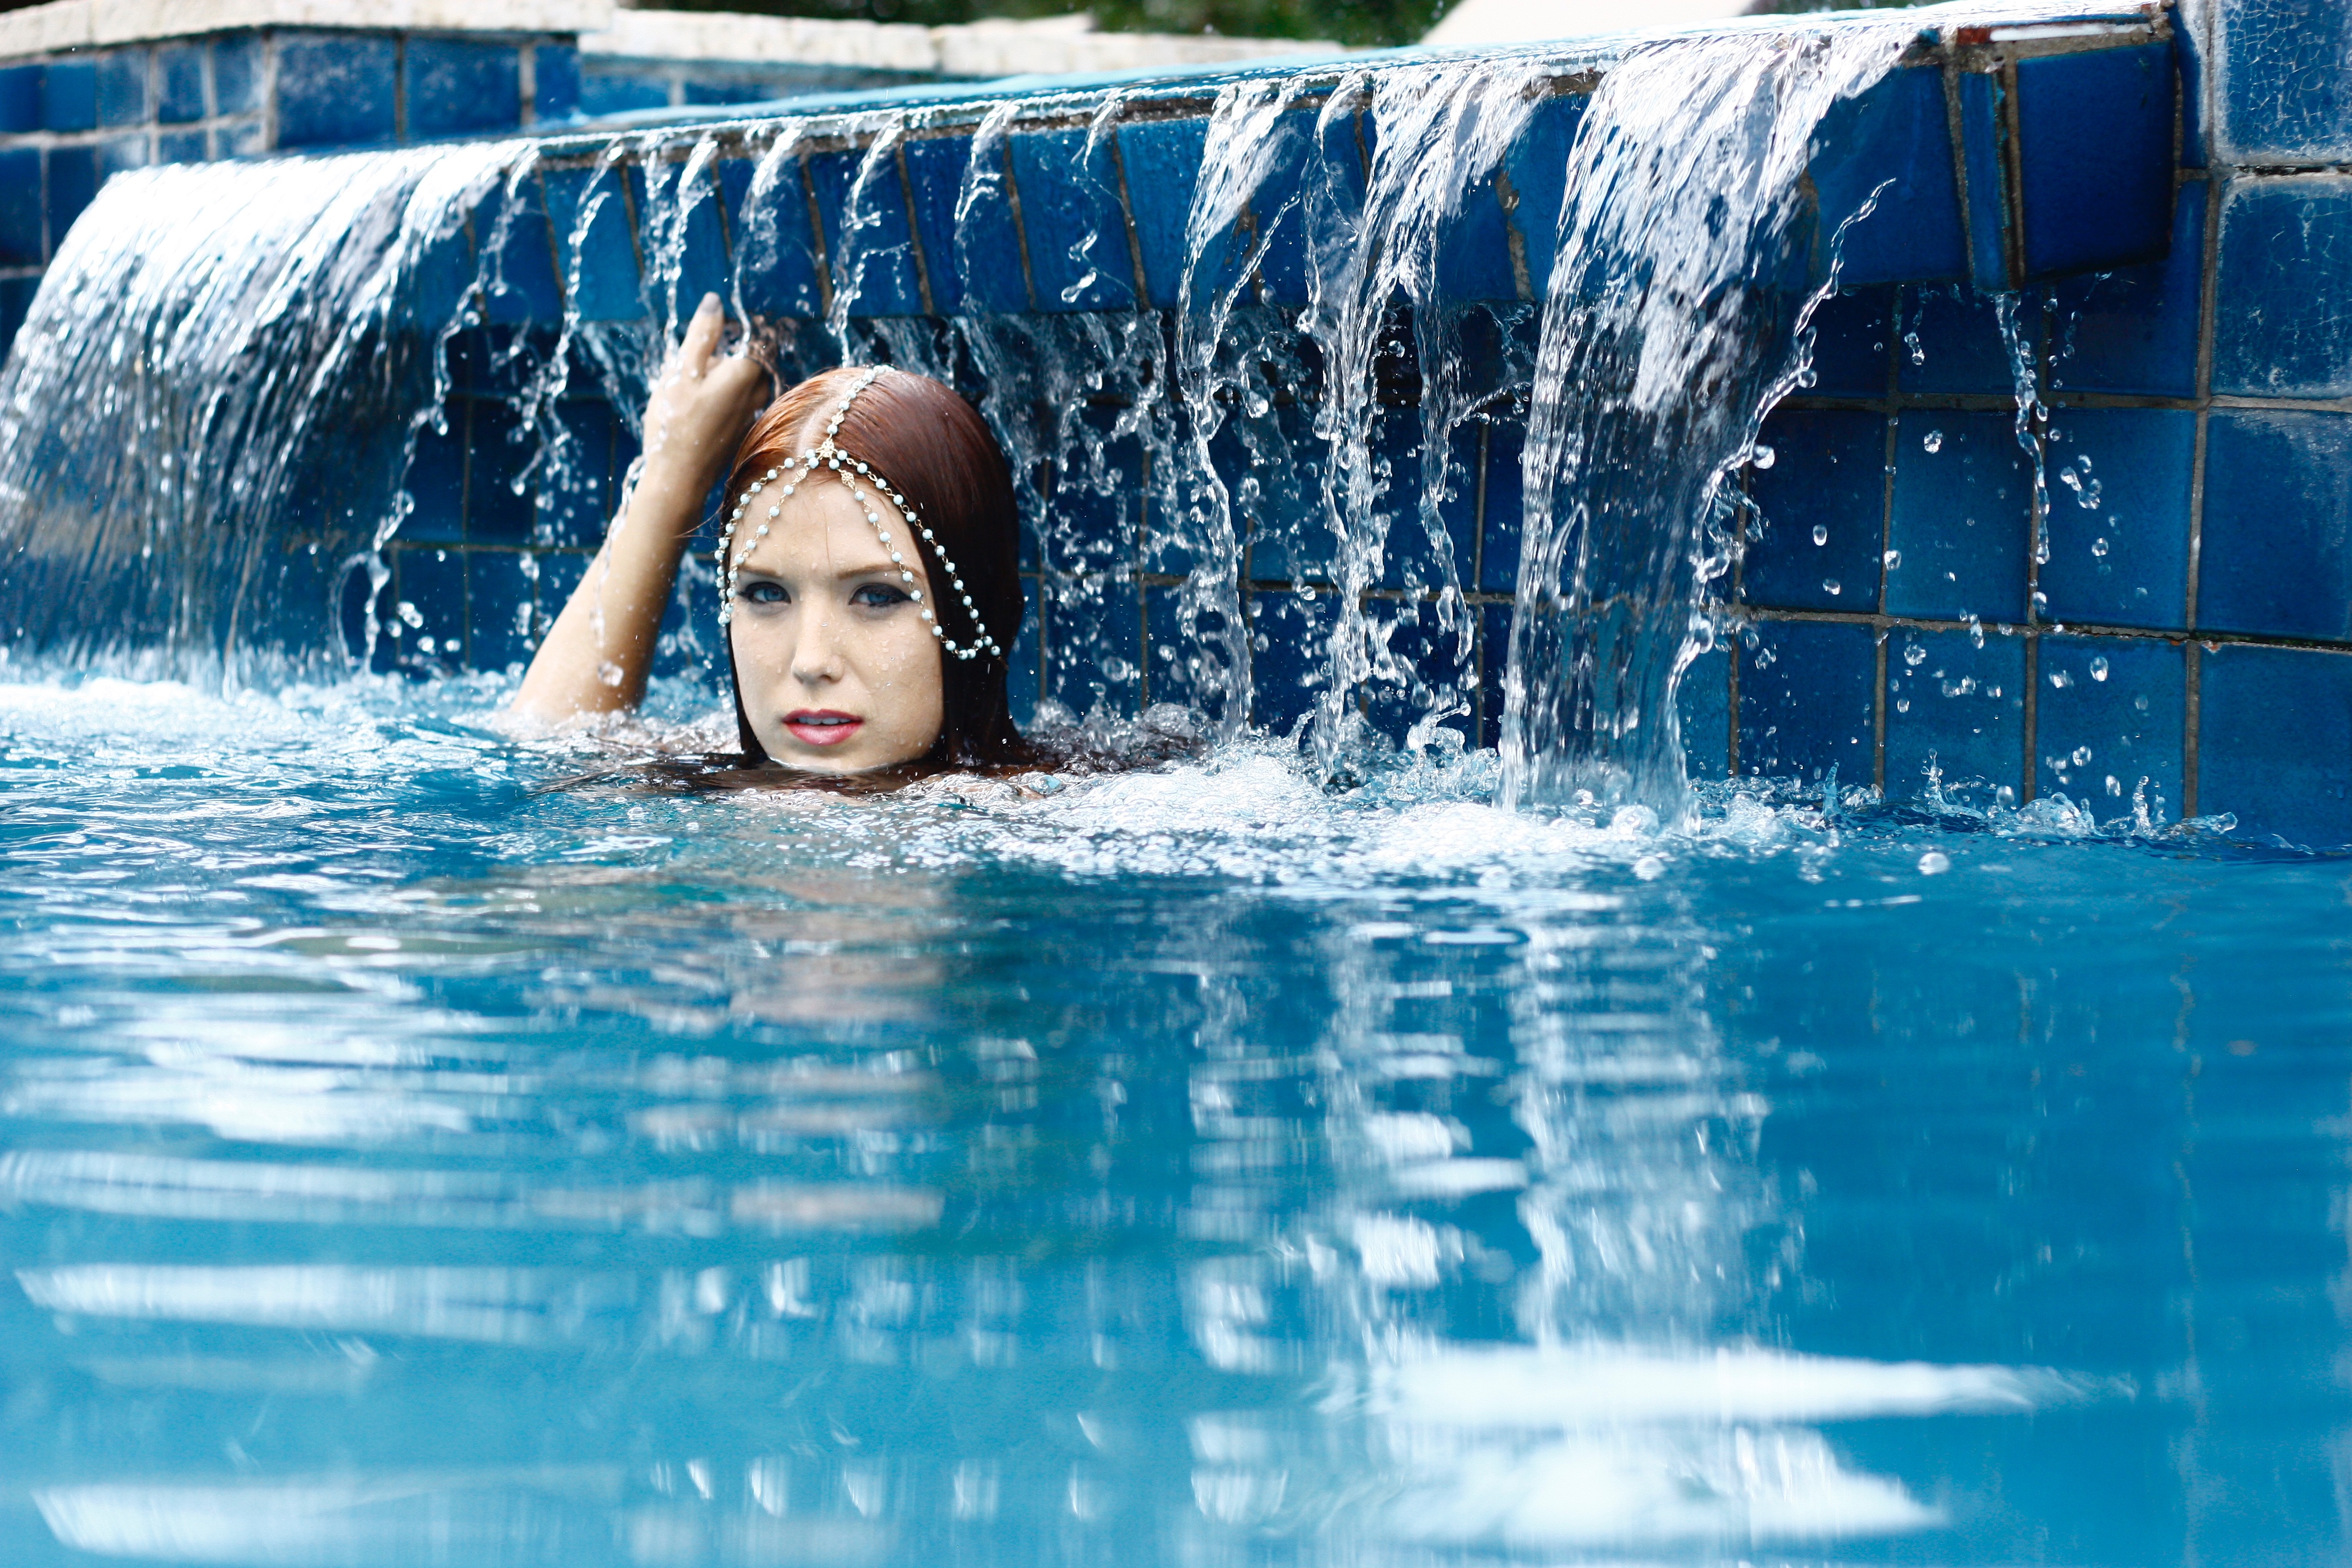
water, recreation, underwater, swimming pool, leisure, swimming, water park, outdoor recreation